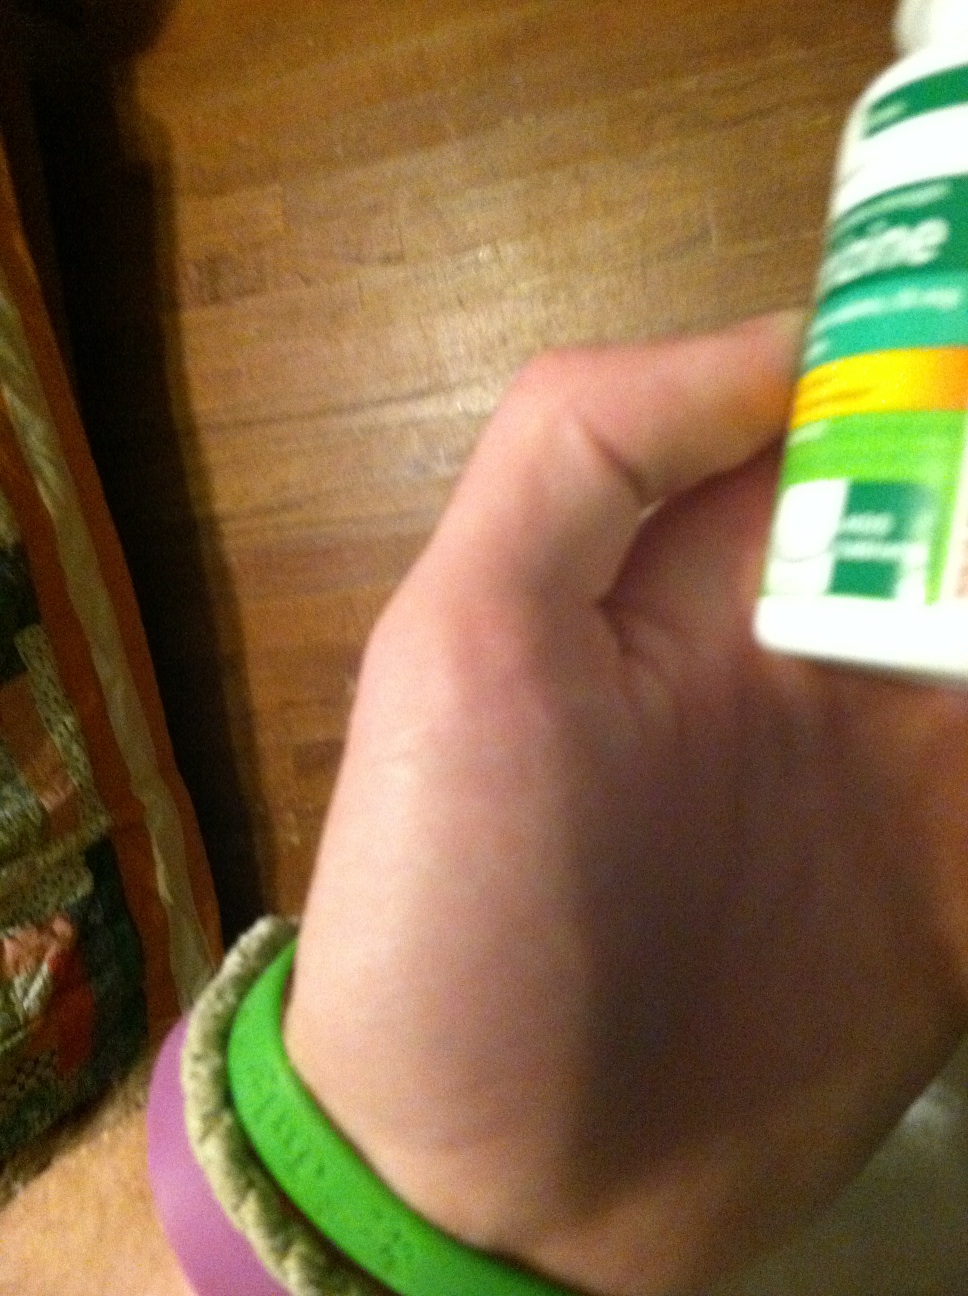Question: Hi, can you tell me what kind of medicine this is? I'm looking for Advil or Tylenol or something along those lines. Thank you.
Answer: unanswerable